Zion Lutheran Church (Shelly, Minnesota)

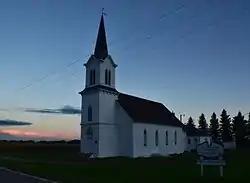
Zion Lutheran Church from the southeast

Zion Lutheran Church is located in rural Norman County, Minnesota, United States. The church is situated east of the town of Shelly on County Road 3. The church was founded in 1880 to serve a Norwegian immigrant congregation. The Victorian Gothic church was constructed during 1883. The church and adjacent cemetery were listed on the National Register of Historic Places in 1999.